Thymelaeaceae

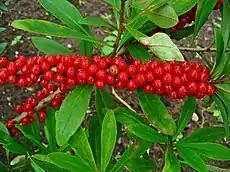
The attractive, but deadly, fruits of "Daphne mezereum"

Many of the species (e.g. "Wikstroemia indica" and "Stellera chamaejasme") have actual or potential uses in medicine and are poisonous if eaten, acting as violent purges (e.g. "Daphne mezereum"). This toxicity is often related to the plants' containing phorbol esters which, as the name suggests, are also common in the spurge family Euphorbiaceae.